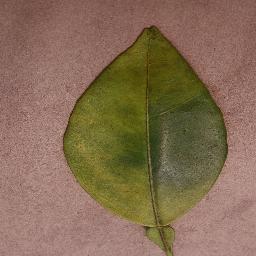
Label: Orange___Haunglongbing_(Citrus_greening)